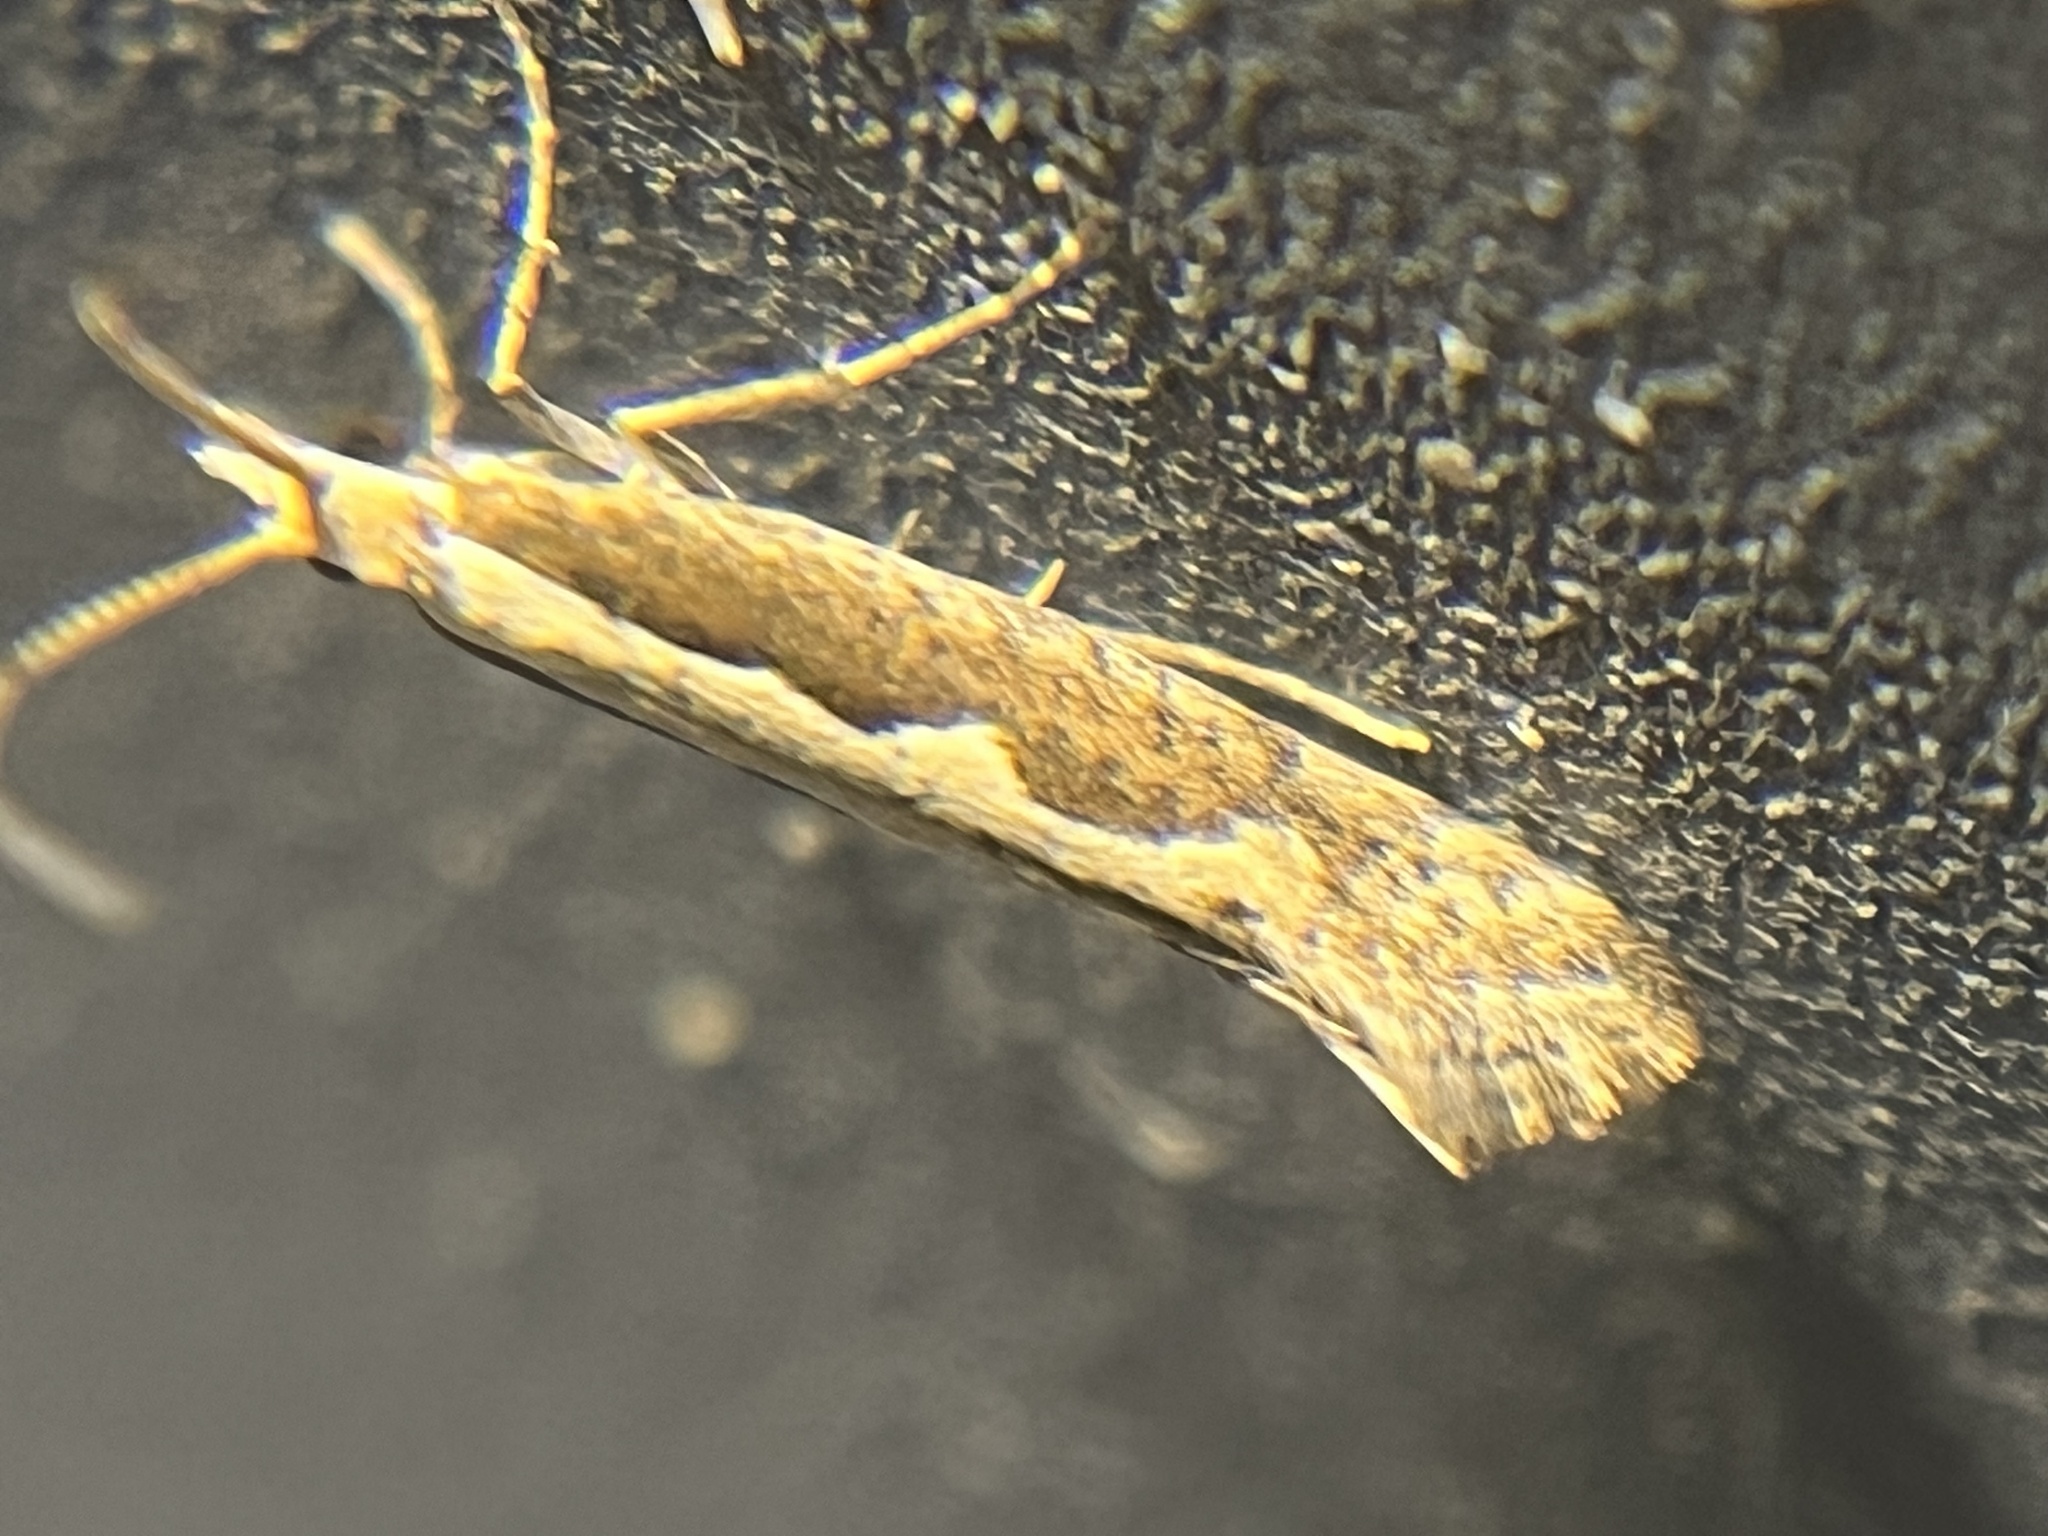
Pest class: diamondback_moth